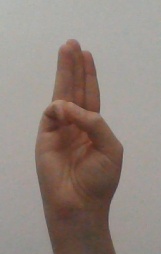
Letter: thaa